1507

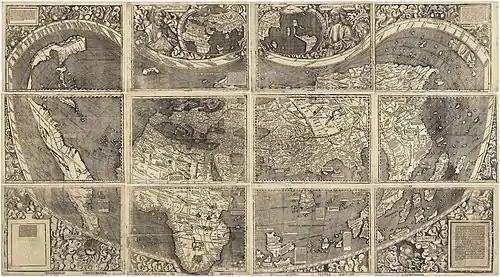
April 25: New World continent first referred to as "America"

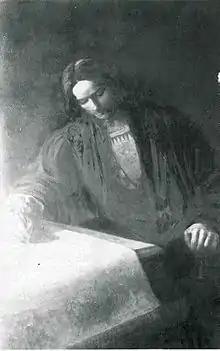
Waldseemüller maps America.

Year 1507 (MDVII) was a common year starting on Friday of the Julian calendar.